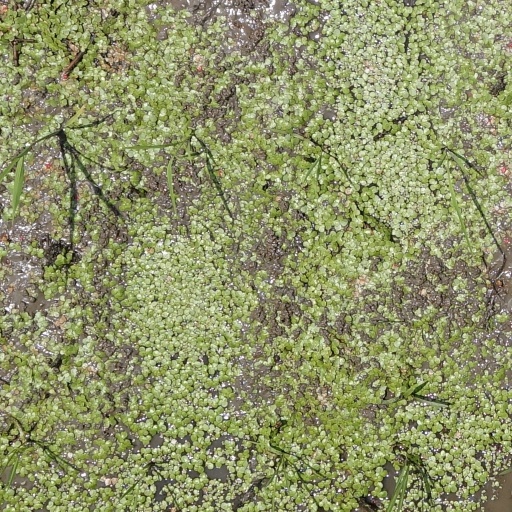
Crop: rice